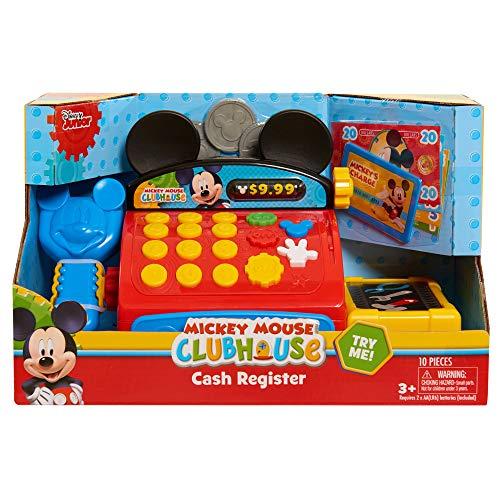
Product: Mickey Mouse Clubhouse Cash Register
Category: Toys & Games | Dress Up & Pretend Play | Pretend Play | Shops & Accessories | Cash Registers
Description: Cash register inspired by Disney Junior’s Mickey Mouse Clubhouse.
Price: $19.90
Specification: ProductDimensions:11.5x6.2x7inches|ItemWeight:1.6pounds|ShippingWeight:1.6pounds(Viewshippingratesandpolicies)|ASIN:B07BNXJTGY|Itemmodelnumber:38410|Manufacturerrecommendedage:36months-10years|Batteries:2AAbatteriesrequired.(included)